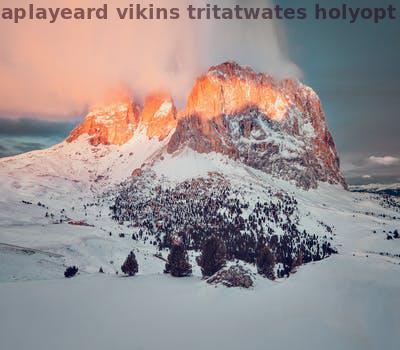
Label: Watermark